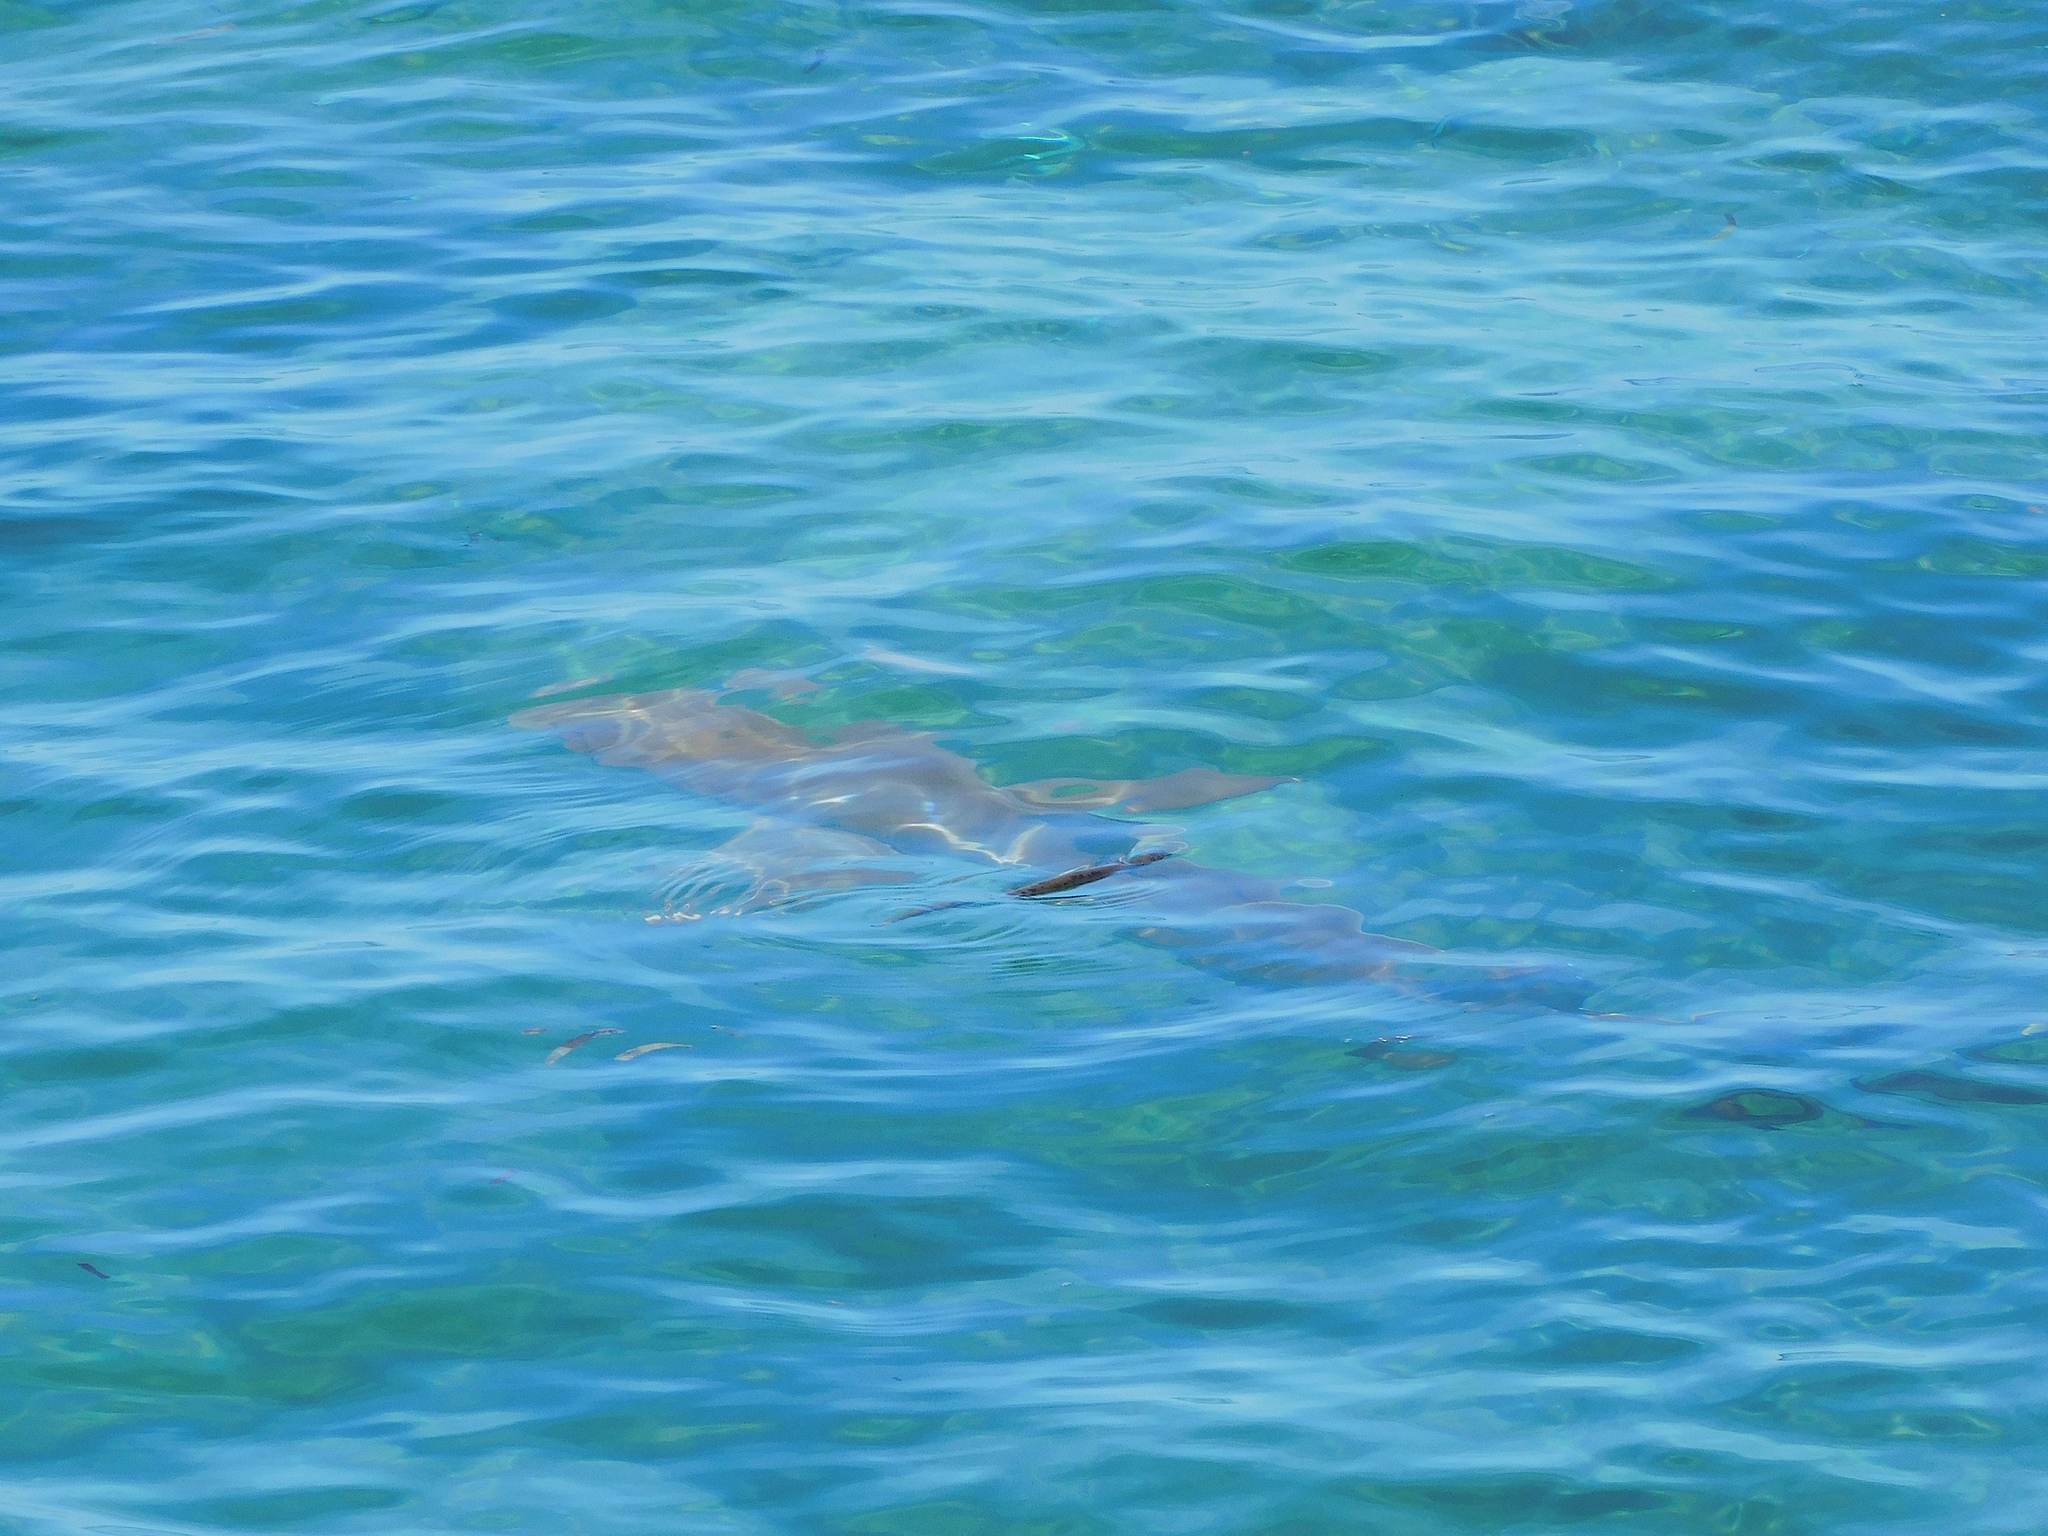
Carcharhinus melanopterus (Blacktip Reef Shark)